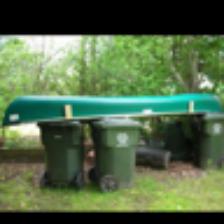
Label: NonHuman